Thomas Bernhard

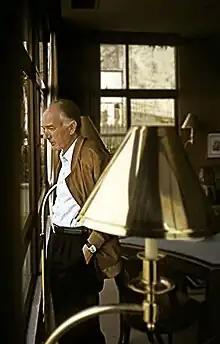
Bernhard in 1987

In 1978, Bernhard was diagnosed with sarcoidosis and a terminal heart complaint. His half-brother Peter Fabjan, a doctor of medicine, moved to Gmunden, near the author's farmhouse, and became his unofficial medical adviser. In 1979, Bernhard resigned from the German Academy for Language and Literature when it made the former West German president Walter Scheel an honorary member. In a letter to the "Frankfurter Allgemeine Zeitung" he called the academy pretentious and hypocritical for admitting mediocre politicians.